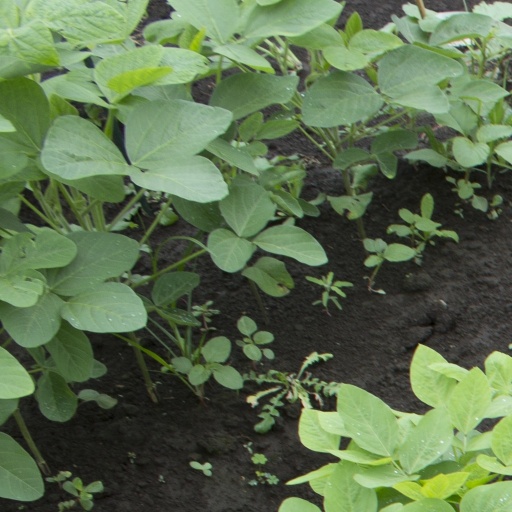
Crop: soybean